Lopamudra

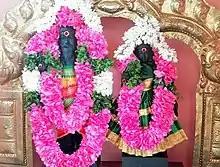
Agastya & Lopamudra

Lopamudra, also known as Kaveri, Kaushitaki and Varaprada, was a philosopher according to ancient Vedic Indian literature. She was the wife of the sage Agastya who is believed to have lived in the Rigveda period (1950 BC-1100 BC) as many hymns have been attributed as her contribution to this Veda. She was not only the consort of Agastya but a Rishiki in her own right, as she was the well known Rishiki who visualized the "Hadi Panchadasi" mantra of the Srikul Shakta tradition of Hinduism. She was one of the prominent Brahmavadinis.